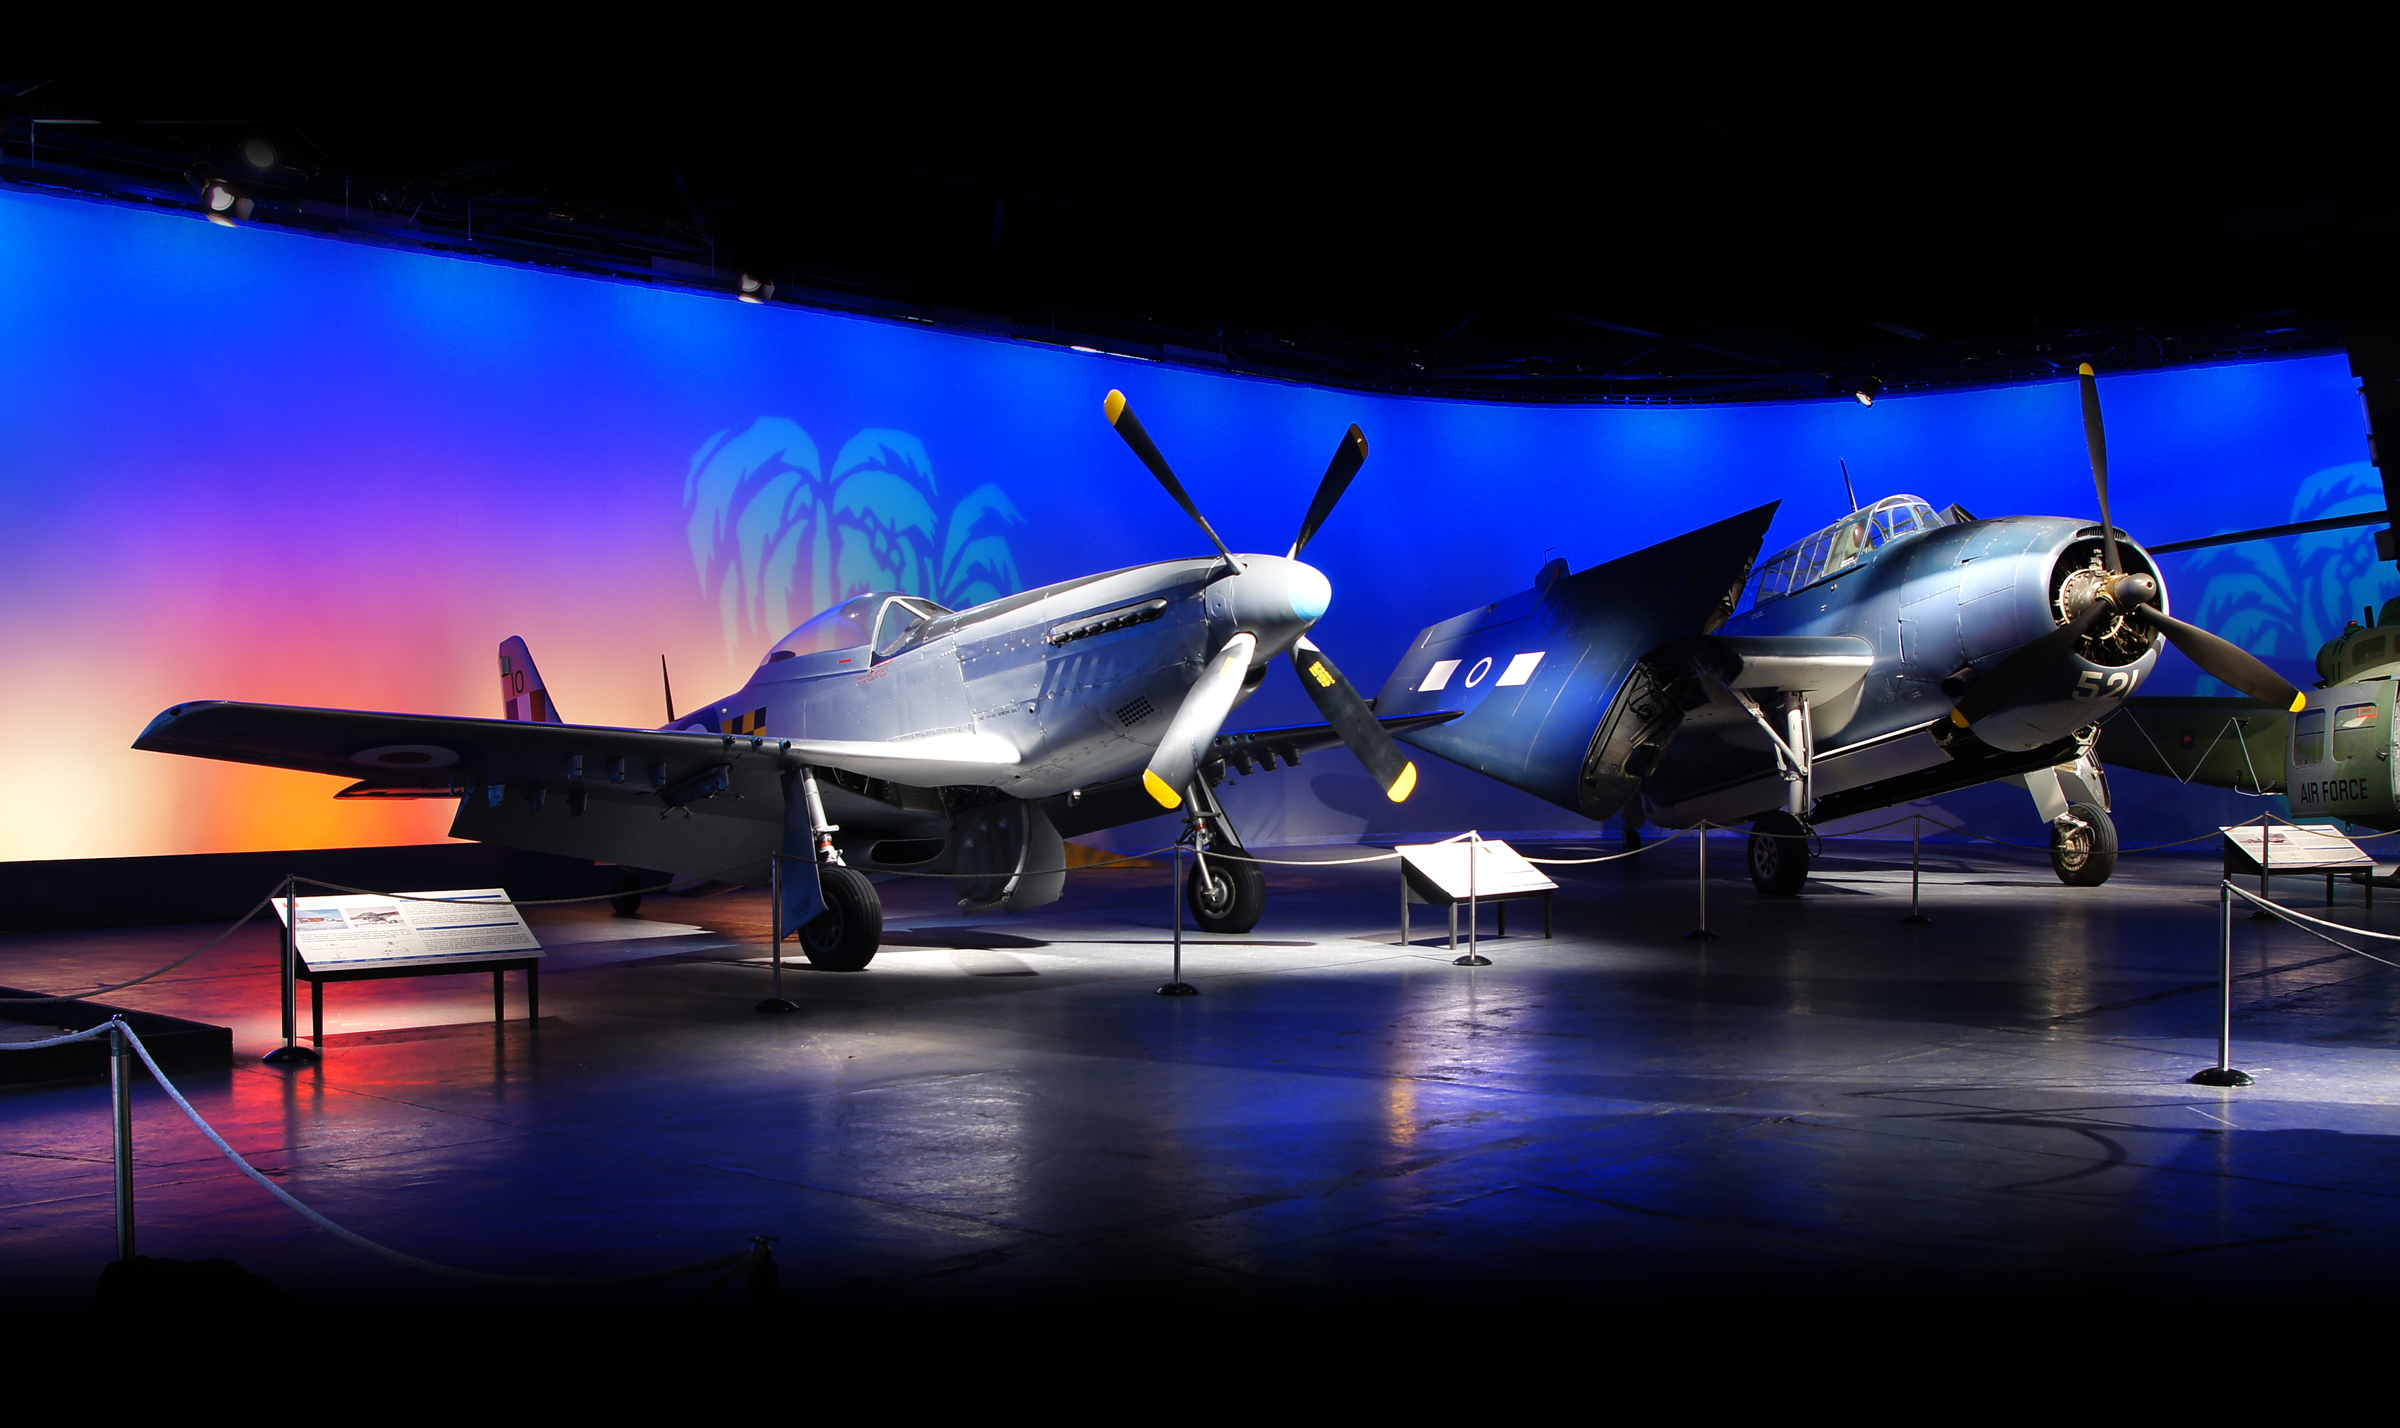
wing, airplane, aircraft, vehicle, aviation, space, mustang, ww2aircraft, sonydslra580, grumman, screenshot, fighter aircraft, atmosphere of earth, computer wallpaper, aircraft engine